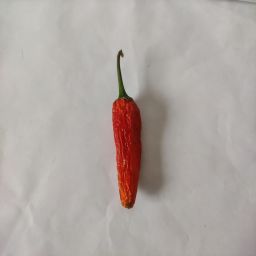
Crop: New Mexico Green Chile
Quality: Dried